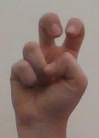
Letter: toot